No. 27 Squadron RAF

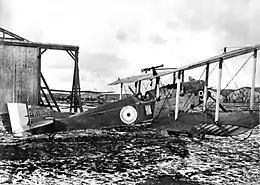
A Martinsyde Elephant in 1917.

27 Squadron of the Royal Flying Corps formed at Hounslow Heath Aerodrome on 5 November 1915, being split off from 24 Squadron. Initially using aircraft borrowed from 24 Squadron, 27 Squadron moved to Swingate Down outside Dover in late November 1915, and in early February 1916, received its initial operating equipment, the Martinsyde Elephant fighter aircraft, hence the use of an elephant for the squadron badge. It transferred to France on 1 March 1916, serving as part of 9th Wing RFC. Initially the squadron was tasked with using its aircraft as escort fighters, but by the time the Battle of the Somme began, it was clear that the Elephant was unsuitable as a fighter. At the Somme, the squadron was initially tasked with mounting standing fighter patrols to protect British bombers and reconnaissance aircraft and with bomber-reconnaissance duties, taking advantage of the Martinsyde's good range and load carrying capacity, carrying out its first bombing mission on 1 July 1916. It was ordered to concentrate on bombing duties on 9 July.